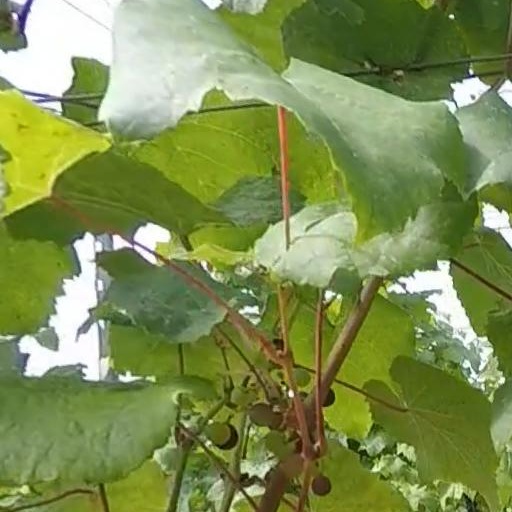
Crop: grape